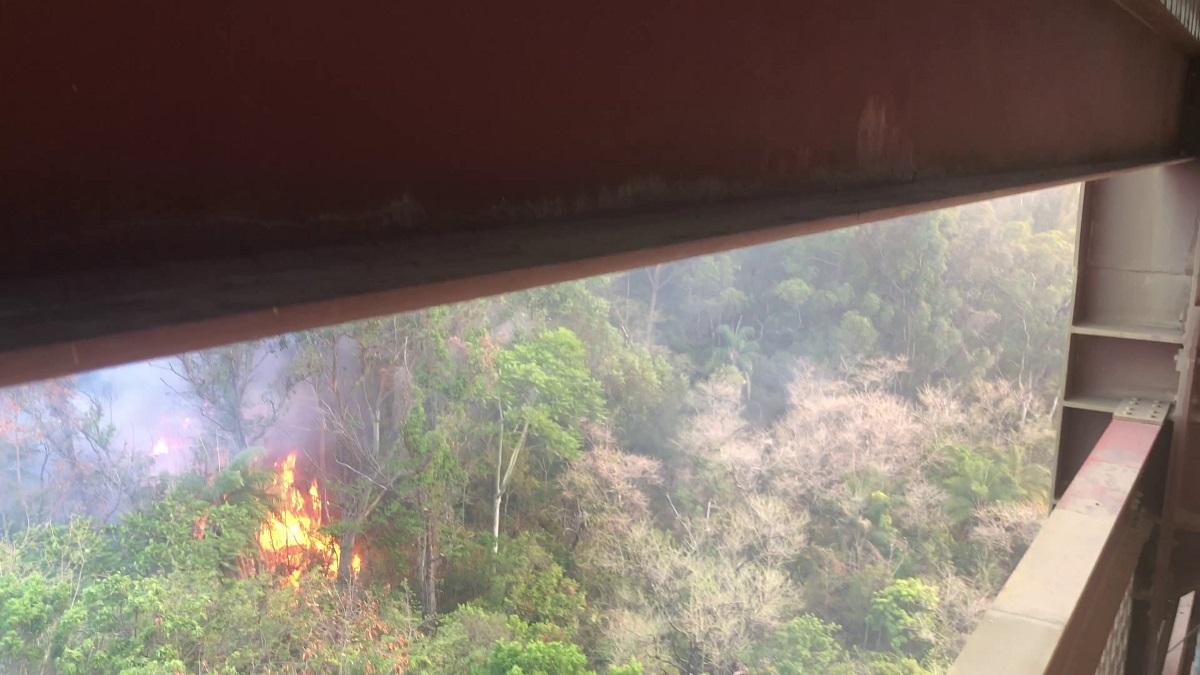
Fire: yes
Smoke: yes